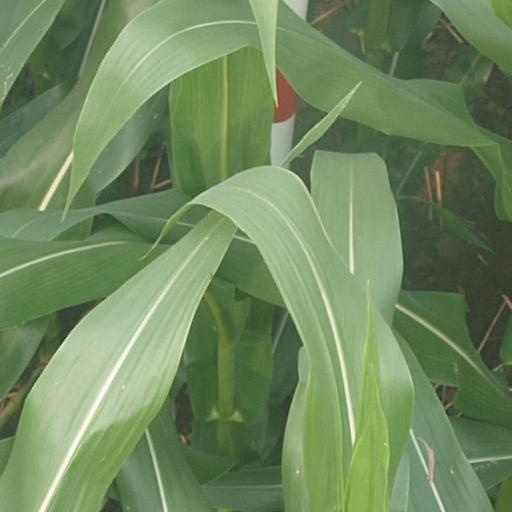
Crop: maize; corn